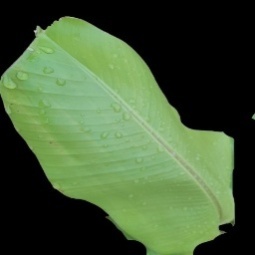
Label: Healthy